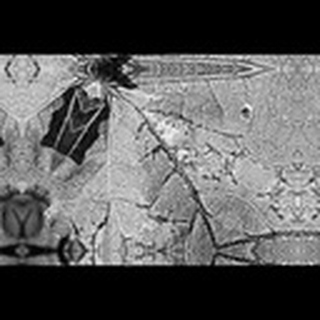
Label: cotton_bacterial_blight